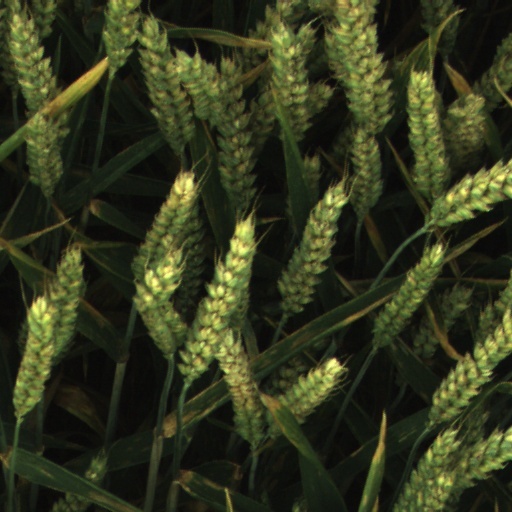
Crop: wheat